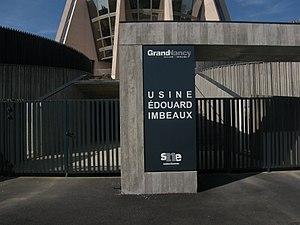
Photographie du panneau situé à l'entrée de l'usine Édouard Imbeaux de traitement des eaux du Grand Nancy
Charles Édouard Augustin Imbeaux, ou plus simplement Édouard Imbeaux, est un ingénieur et médecin français, né le 1ᵉʳ décembre 1861 à Brémoncourt et mort le 25 juin 1943 à Hyères.